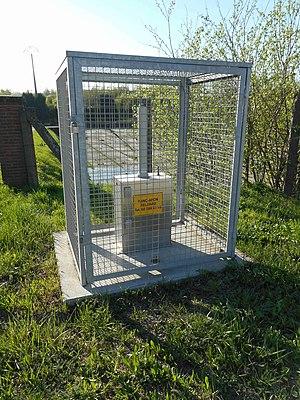
Balise fr:Telerad à fr:Bierset IMN/T02
Telerad est le réseau national belge de surveillance de la radioactivité ambiante depuis 1993. Il comporte plus de 220 balises réparties sur tout le territoire. 81 balises quadrillent la Belgique avec des mailles de 20 kilomètres de côté. Les sites nucléaires sont ceinturés de 58 balises disposées sur la clôture des installations. Les agglomérations proches de ces sites sont également équipées de 50 balises. Les mesures sont envoyées toutes les 10 minutes au Centre Fédéral de Calcul à Bruxelles.